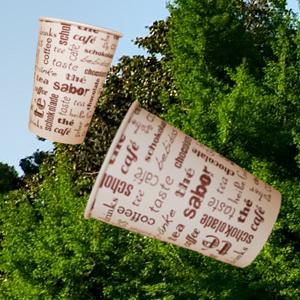
Label: cups